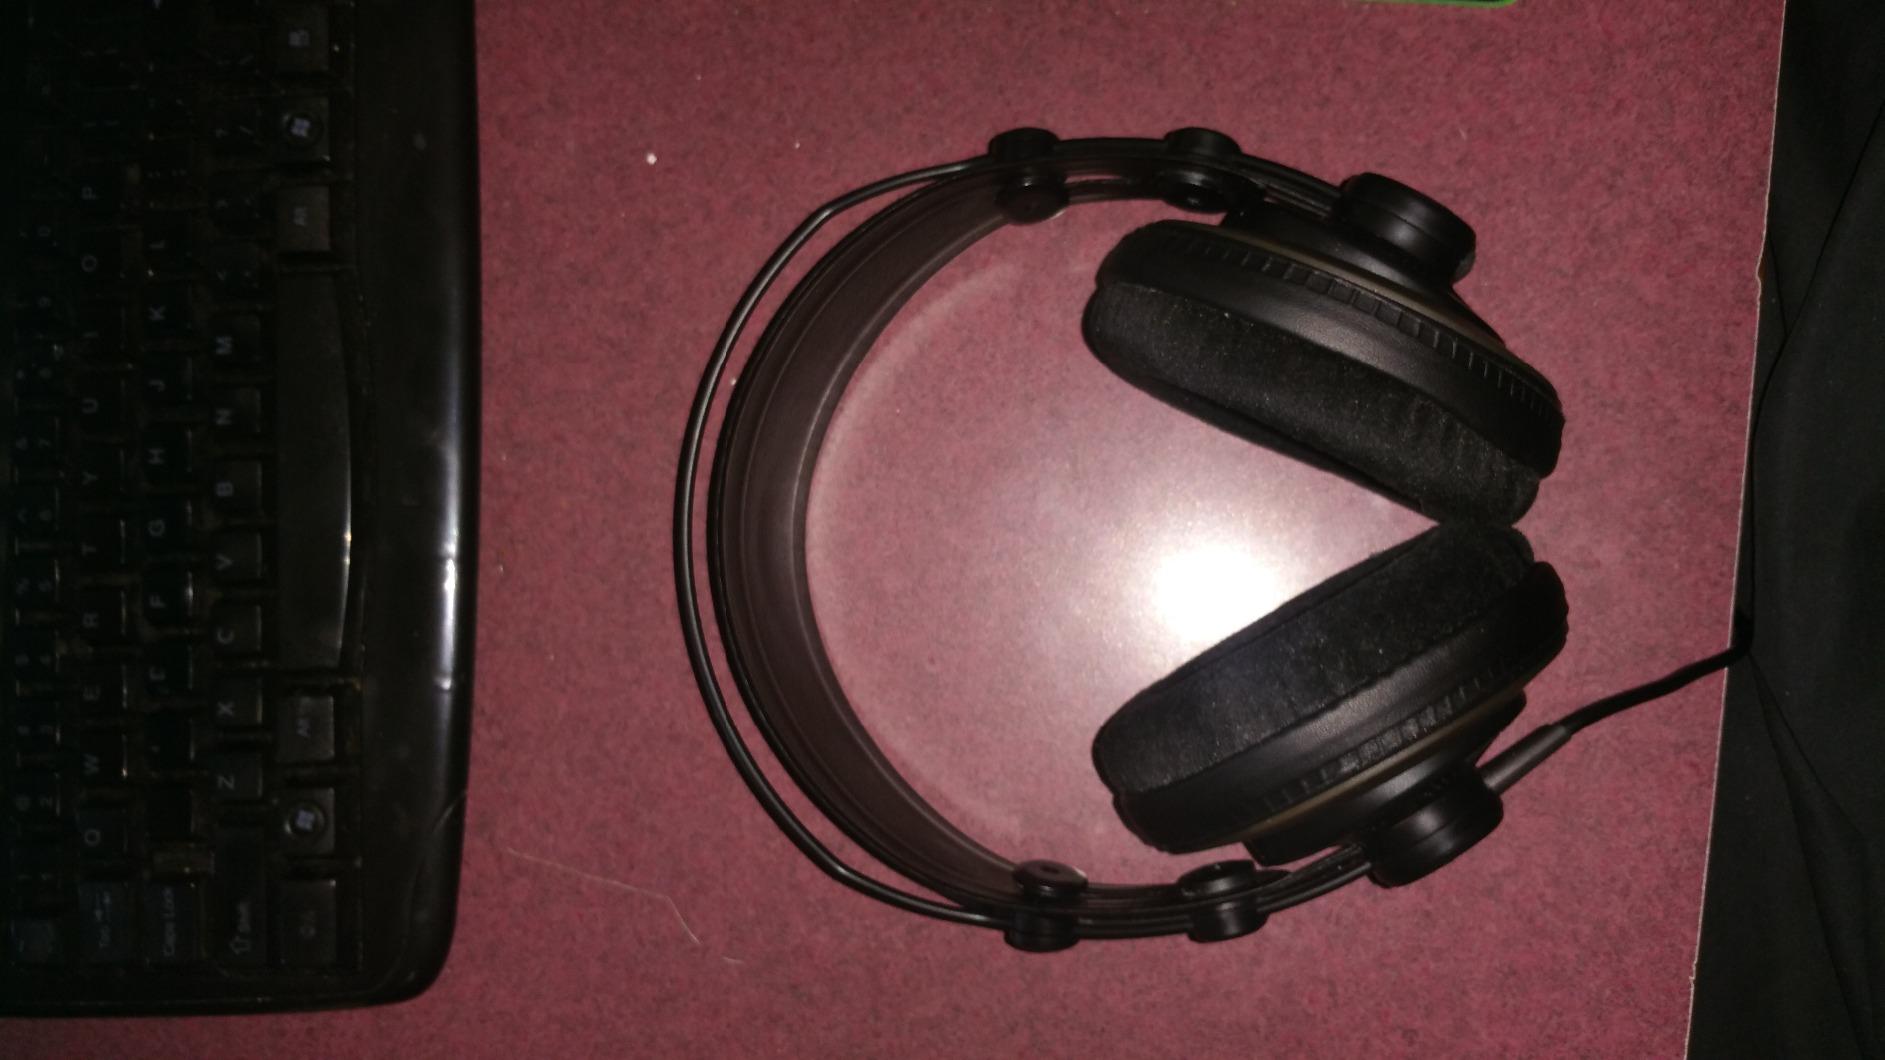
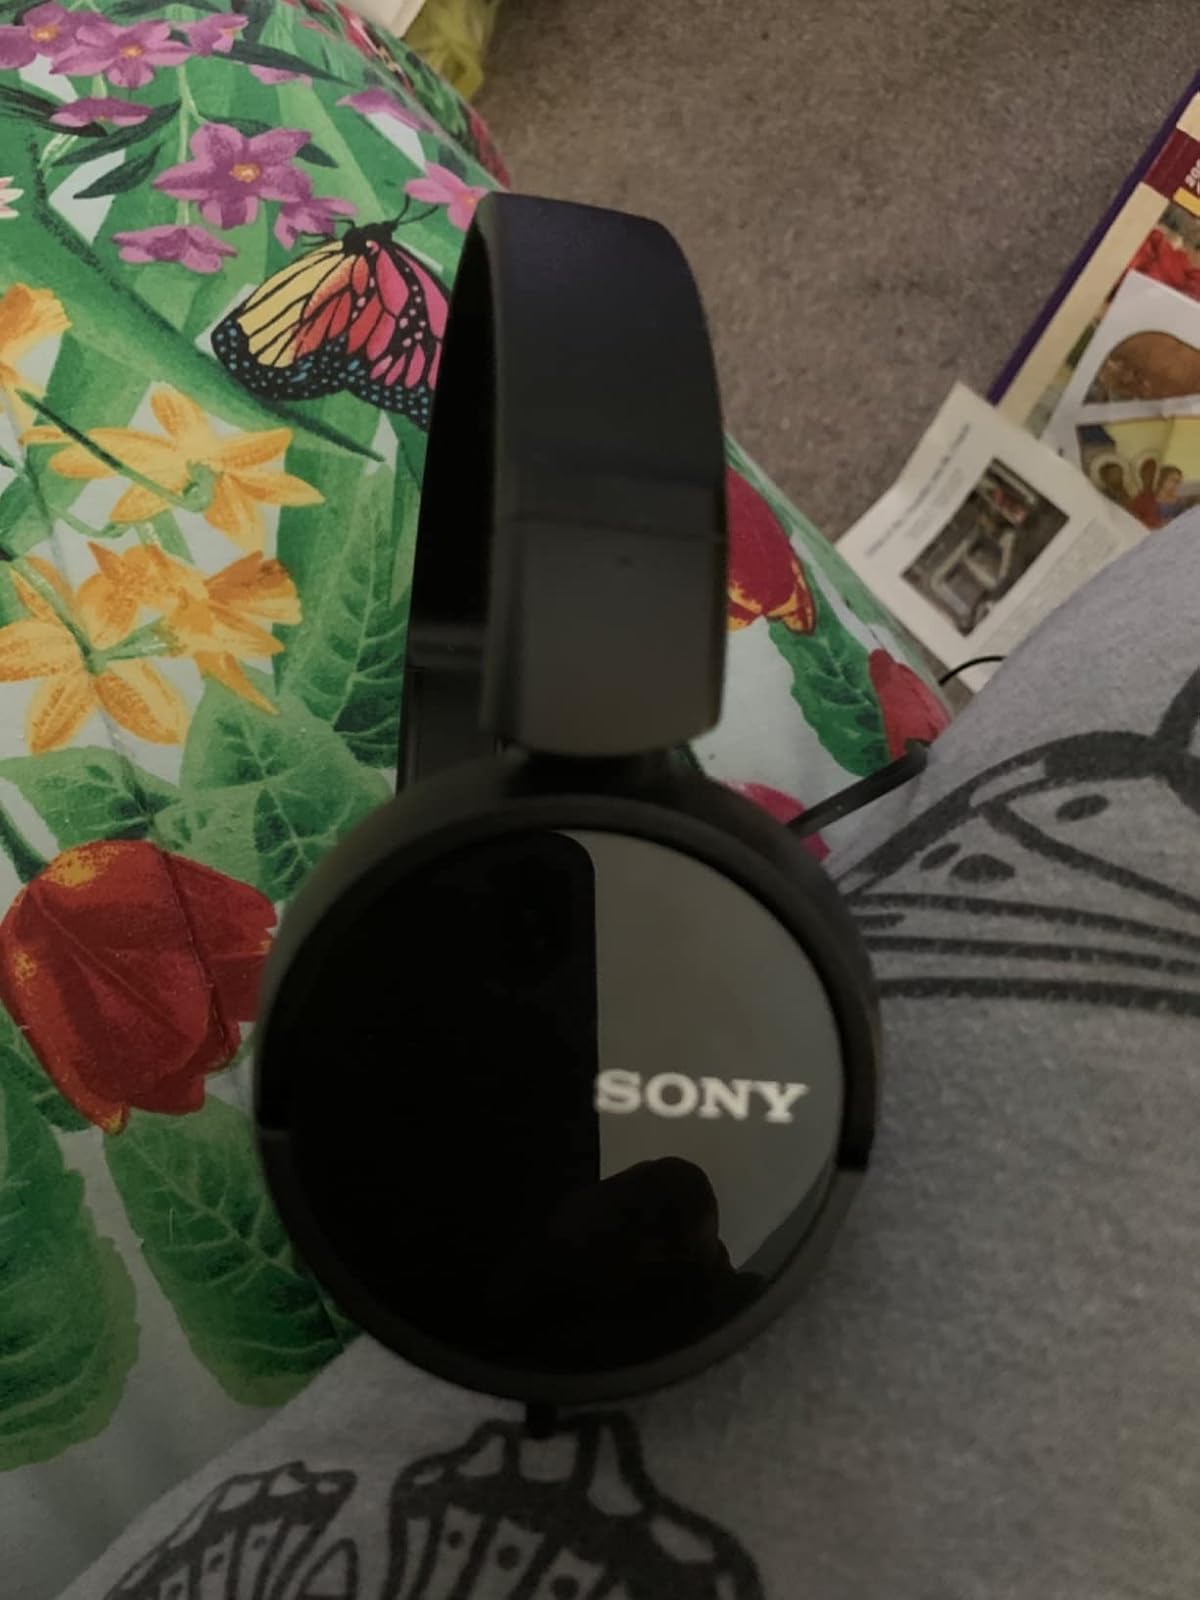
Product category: headphones
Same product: no